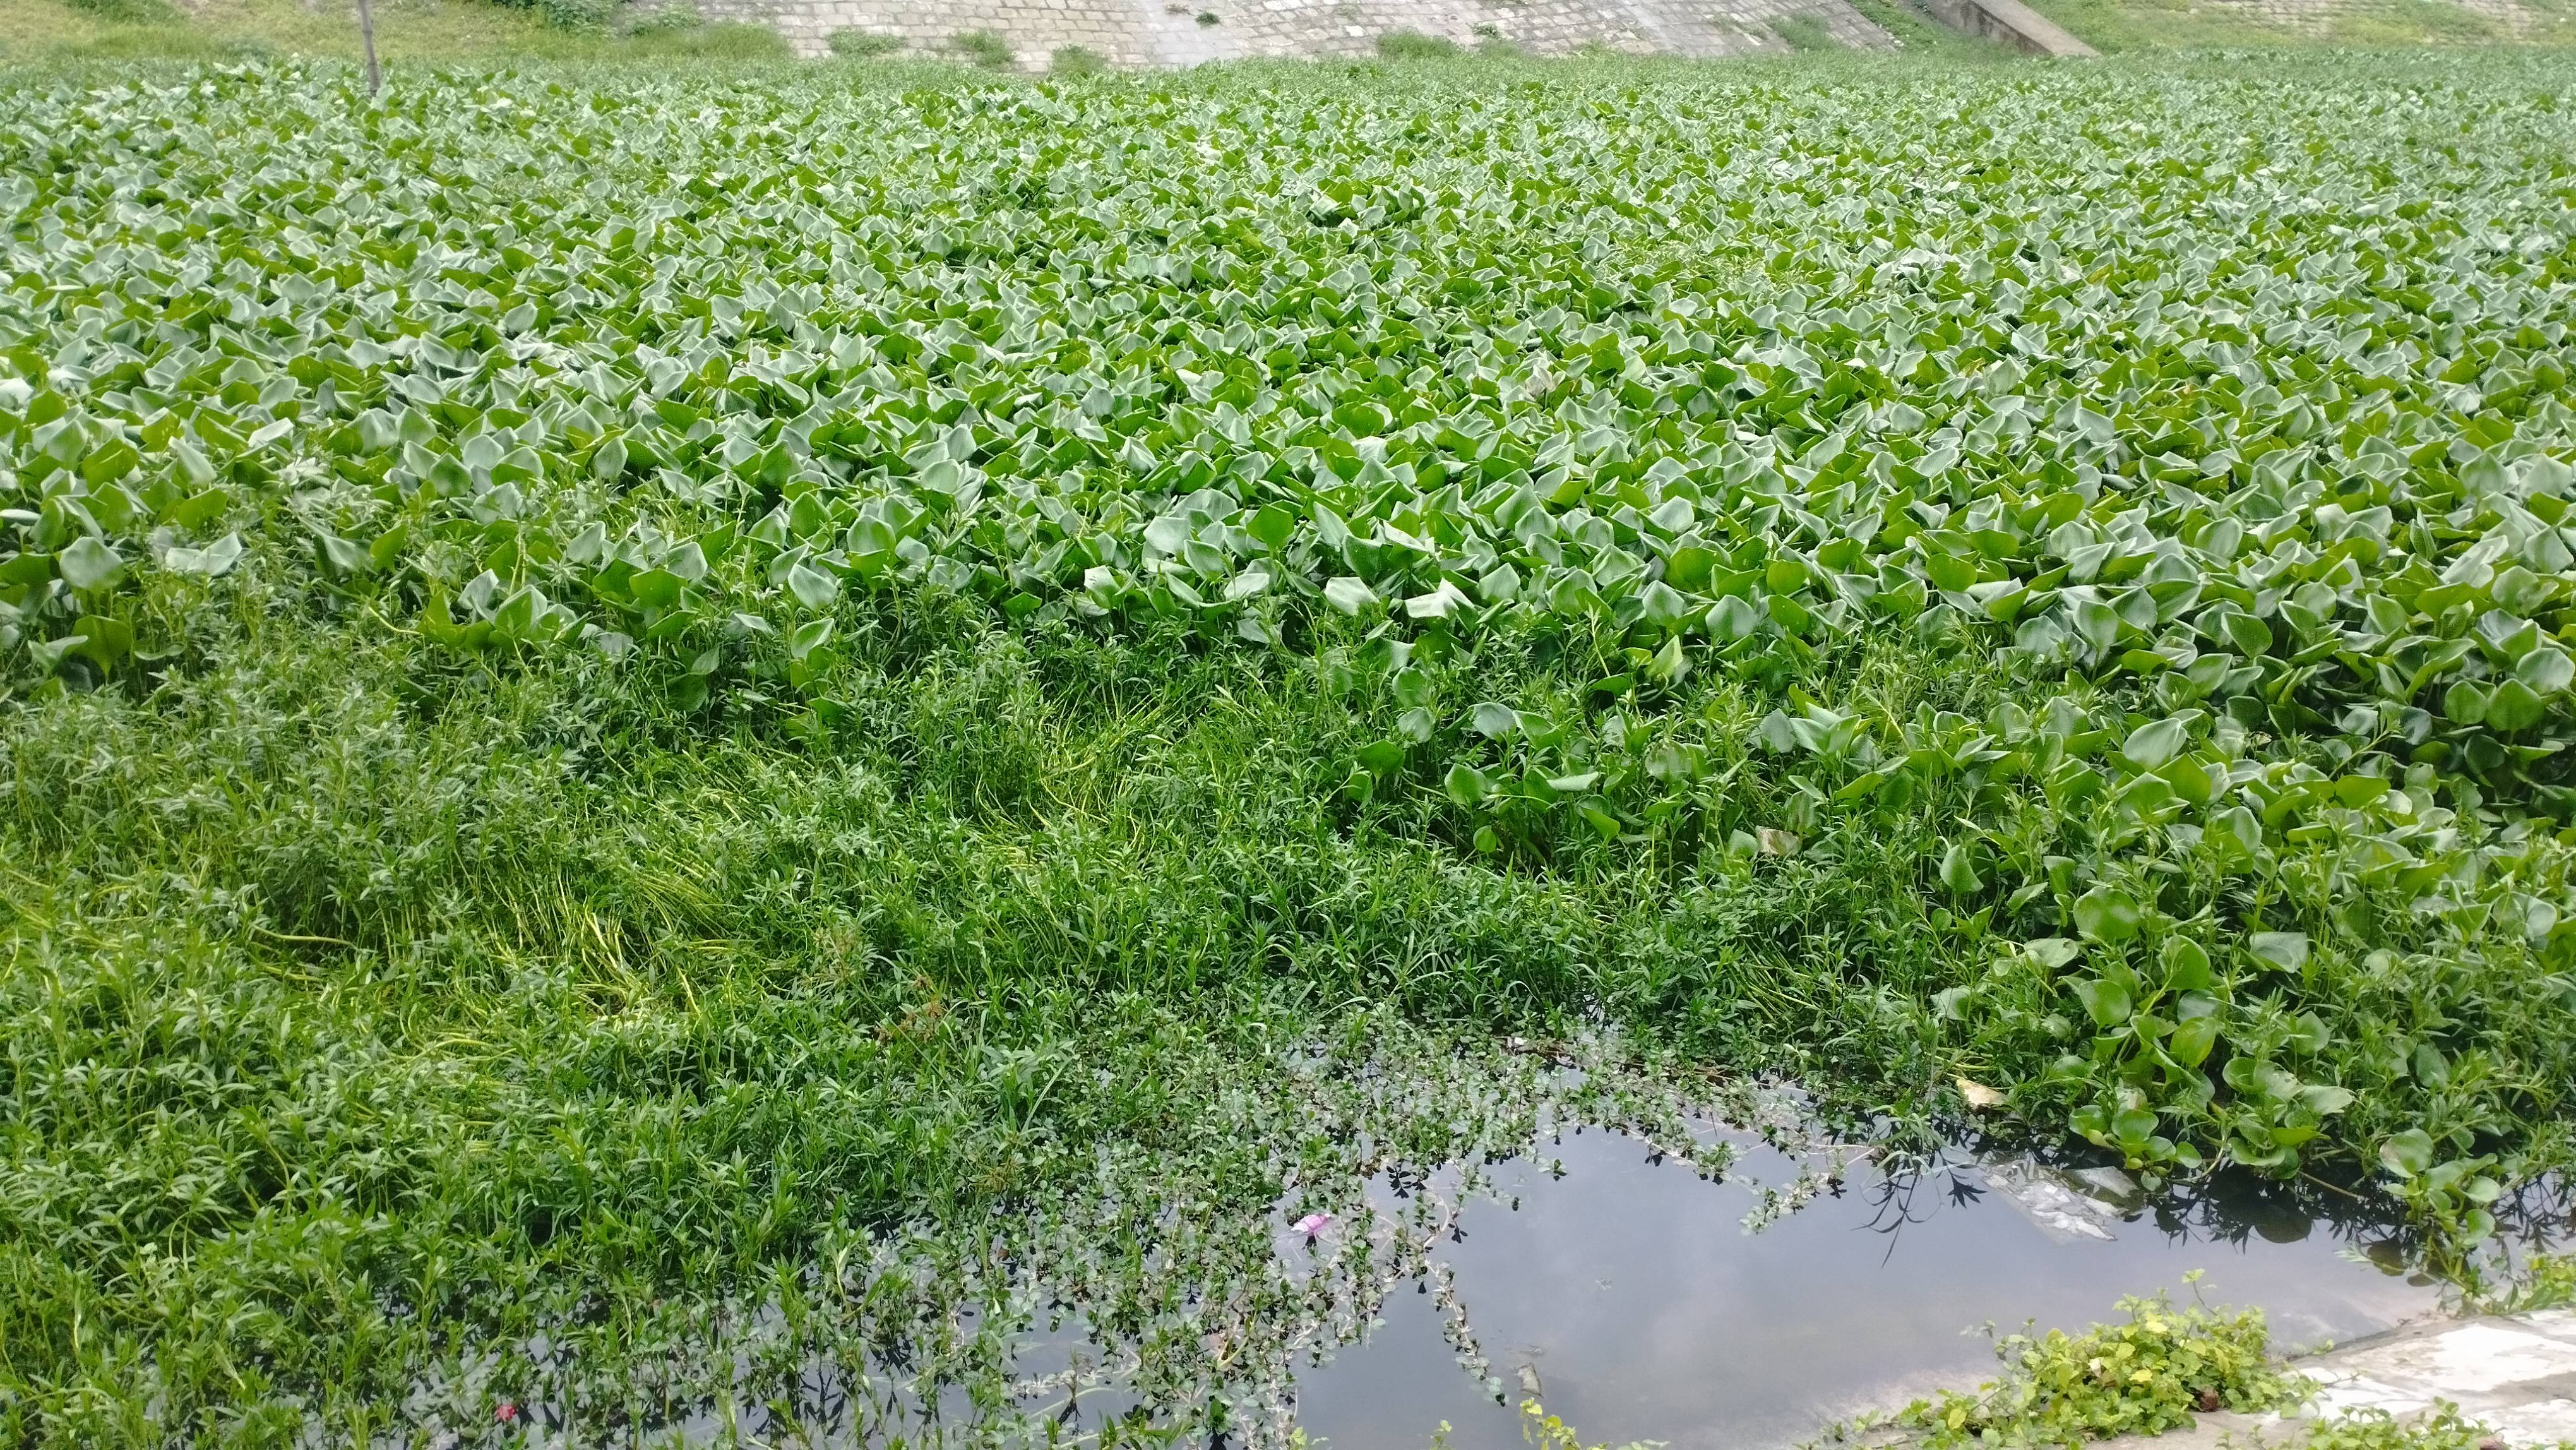
Species: Common Water Hyacinth (Eichornia crassipes)